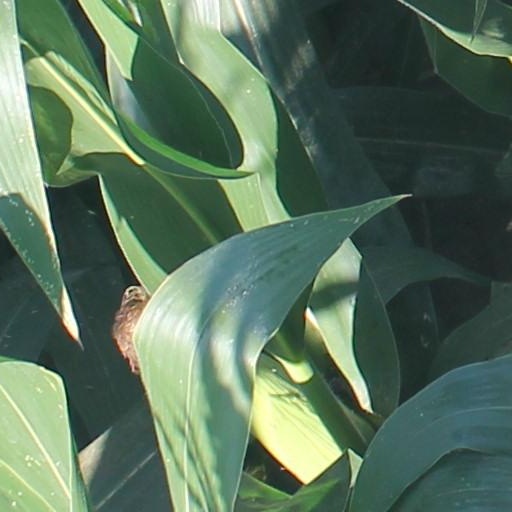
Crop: maize; corn